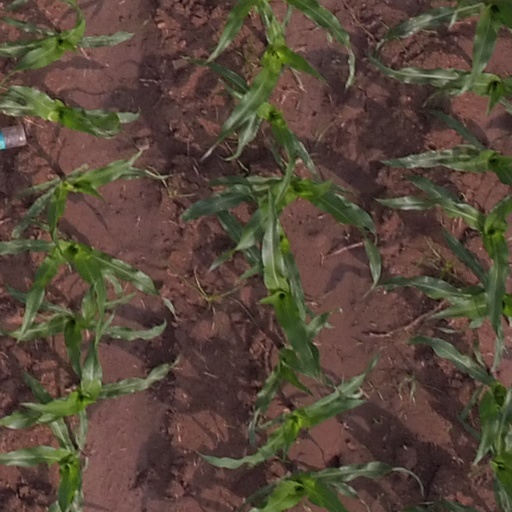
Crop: maize; corn